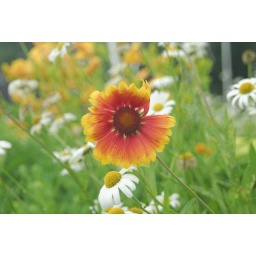
This colorful flower I think looked a little better in a portrait format, but doesn't look bad like this... :)